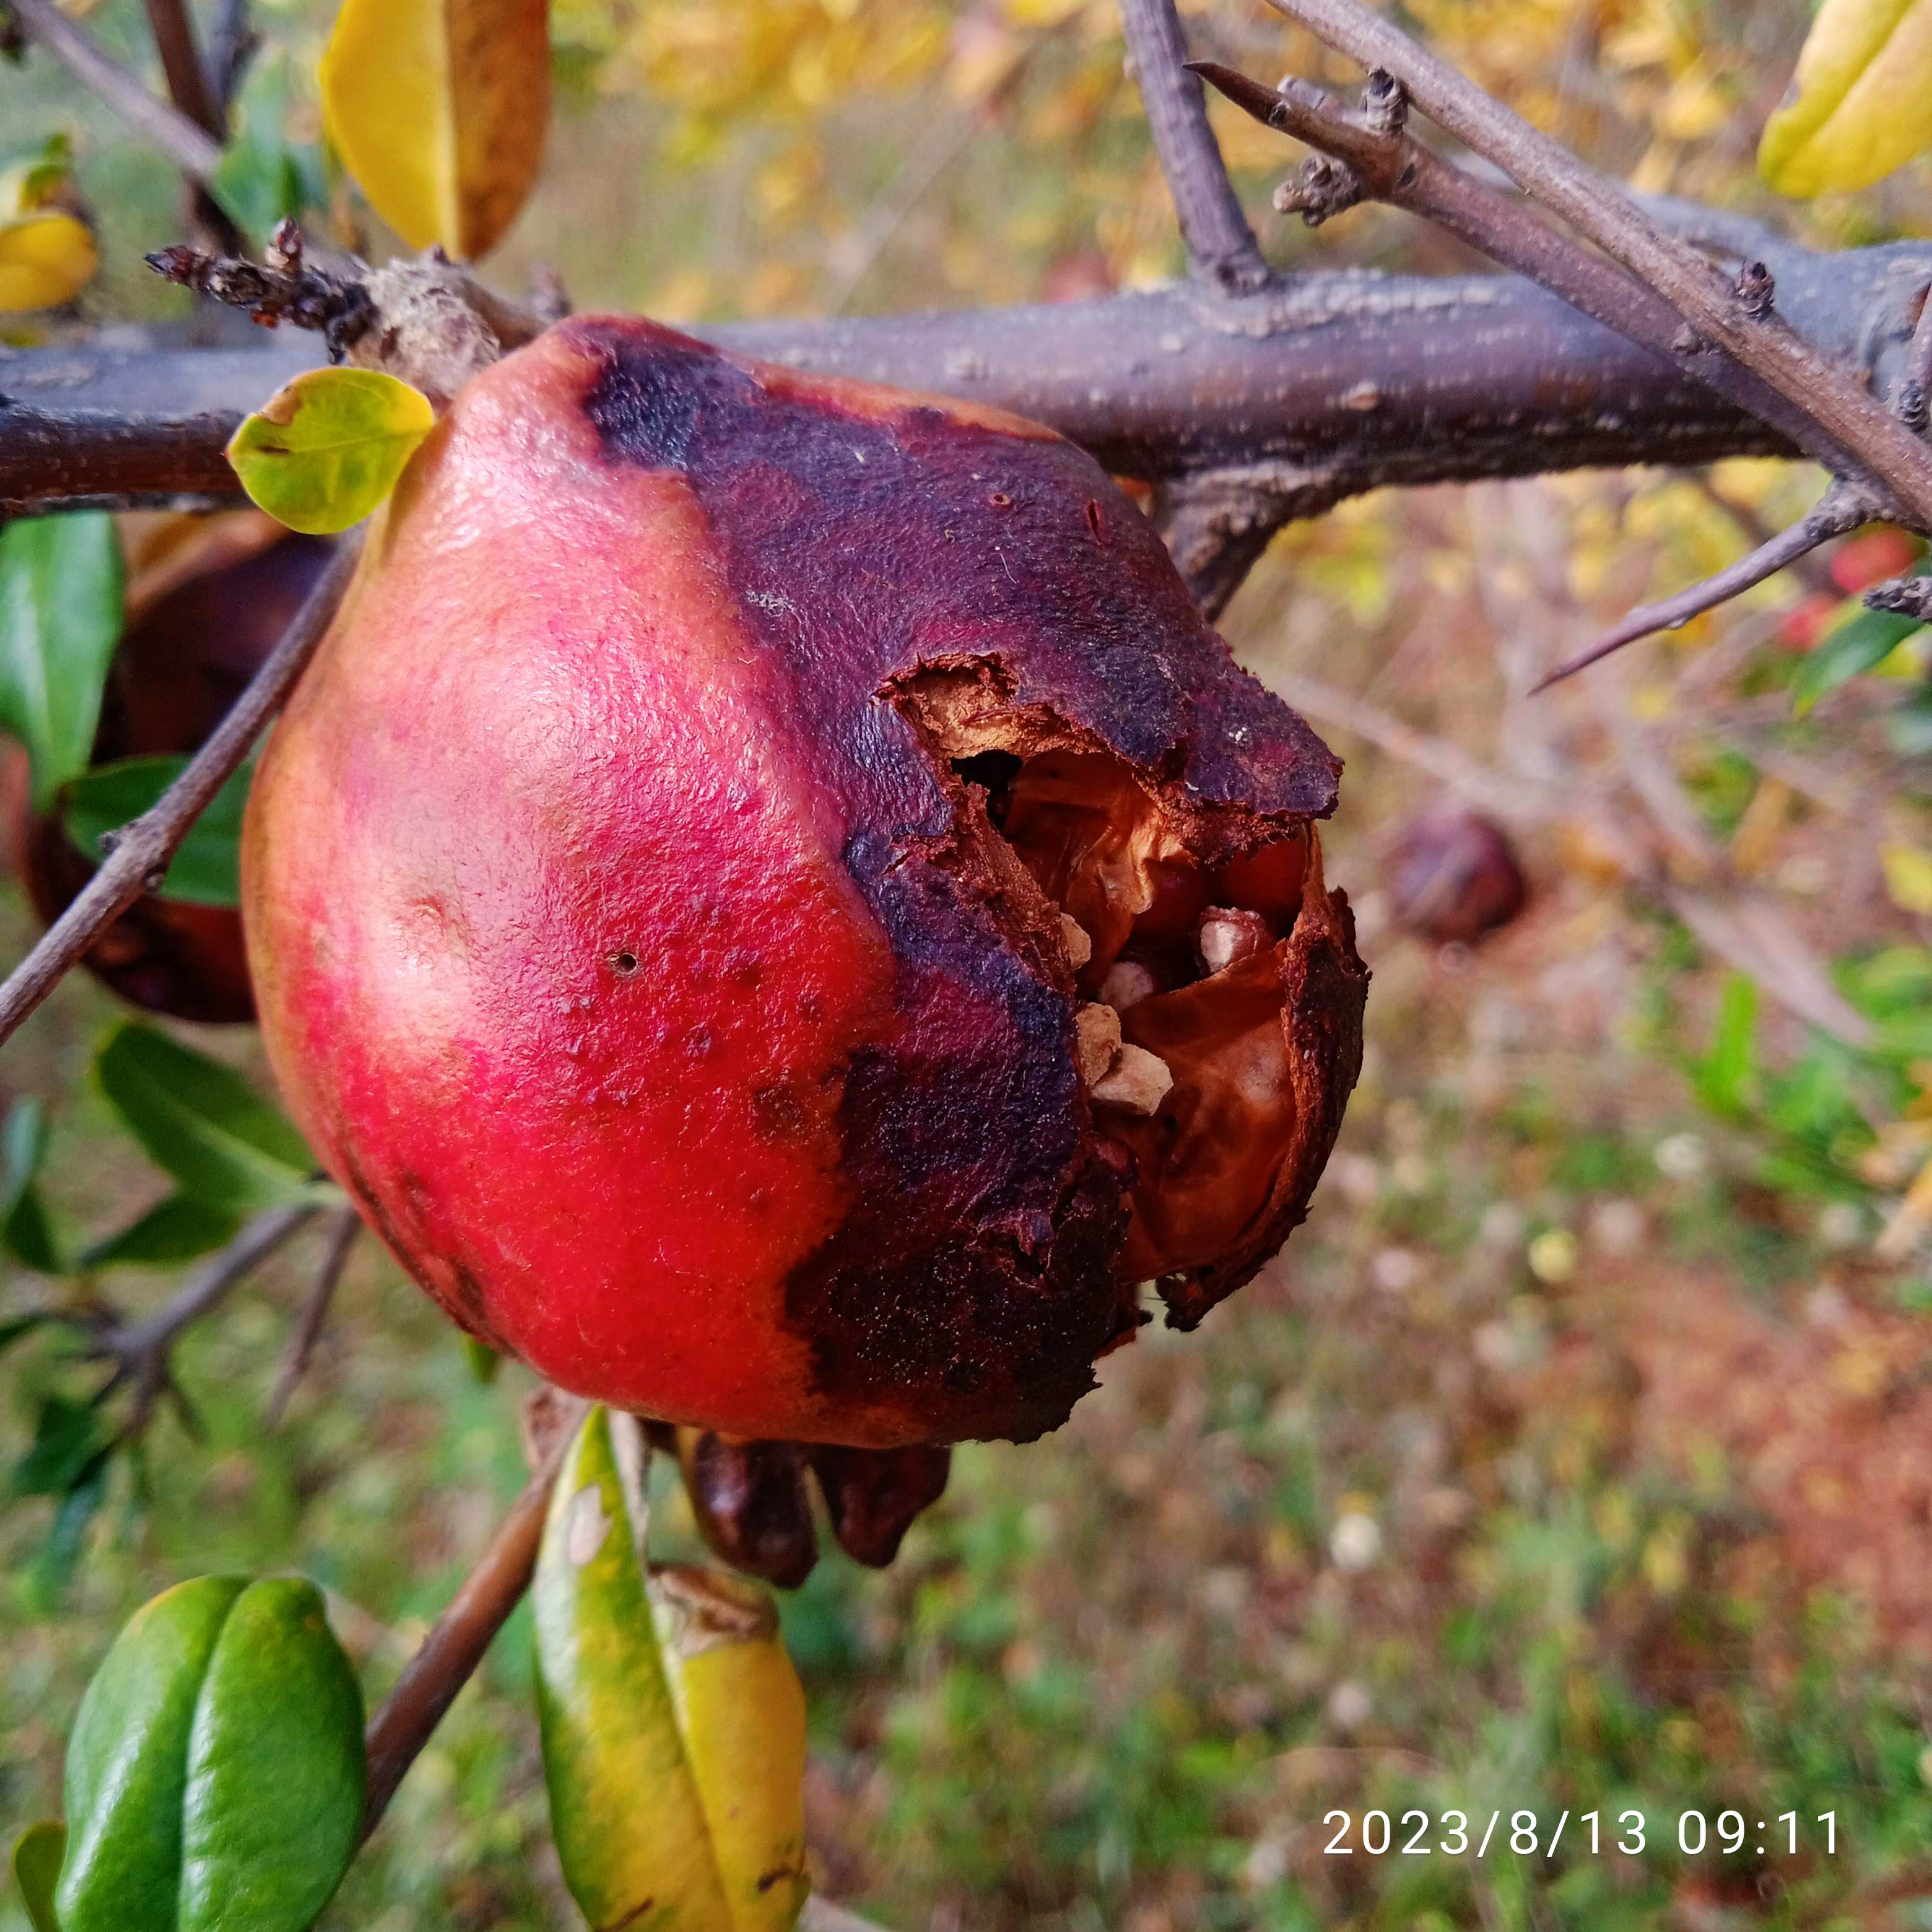
Label: Bacterial_Blight